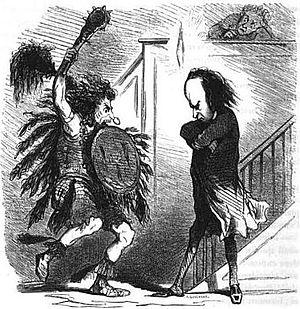
Conflit entre Jean-Martial Bineau (ici déguisé en ""Ioway""), rapporteur de la commission du budget rectifié de 1848, et Victor Hugo, à propos d'une réduction du budget des Beaux-Arts (Assemblée nationale constituante, séance du 11 novembre 1848)."
Jean-Martial Bineau est un homme politique français, né le 18 mai 1805 à Gennes et mort le 8 septembre 1855 à Chatou.